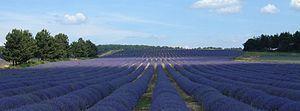
Lavande en Provence